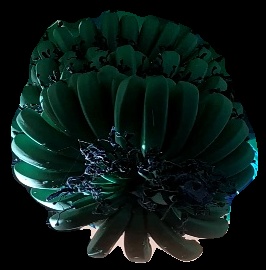
Variety: pachbale
Grade: grade1